Denis Istomin

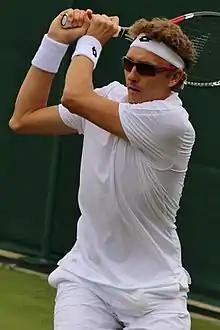
Istomin at the 2016 Wimbledon Championships

Denis Olegovich Istomin (born 7 September 1986) is an Uzbekistani professional tennis player. He won two singles titles (at the 2015 Aegon Open Nottingham and 2017 Chengdu Open) and achieved a career-high singles ranking of world No. 33 in August 2012. In January 2017, he defeated defending champion Novak Djokovic in the second round of the Australian Open.